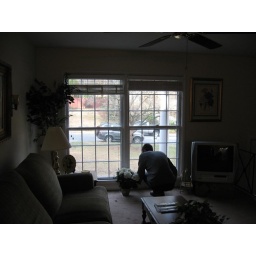
Nice view of the double hung windows in main floor living room